Pittsburgh Plate Glass Company Building

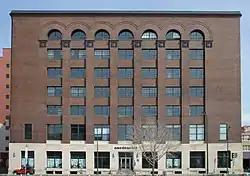

The Pittsburgh Plate Glass Company Building, also known as the Northern Implement Company and the American Trio Building, is a warehouse building in downtown Minneapolis, Minnesota. PPG Industries of Pittsburgh constructed the structure.